Question: Please indicate a possible affordance area of bicycle that can be used for steering
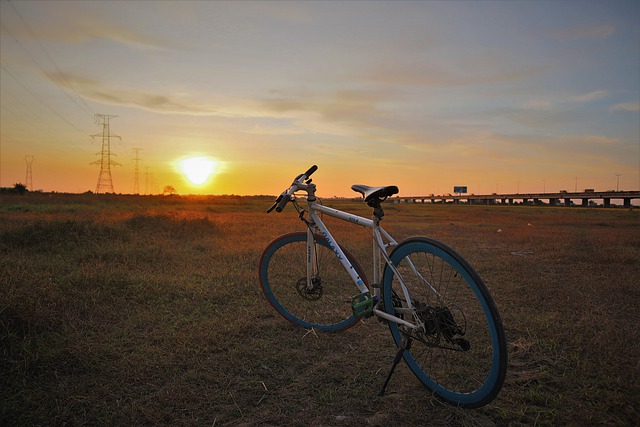
Answer: [261.5, 154.5, 323.5, 217.5]